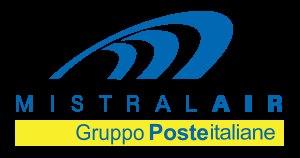
Poste Air Cargo, nommée Mistral Air jusqu'au 30 septembre 2019, est une compagnie aérienne italienne de fret et de passagers dont le siège est à Rome et qui est une filiale à part entière de Poste italiane. Ses hubs sont l'aéroport de Brescia et l'aéroport Leonardo da Vinci – Fiumicino de Rome.